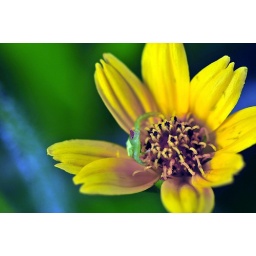
As now expected - hiding in these yellow flowers